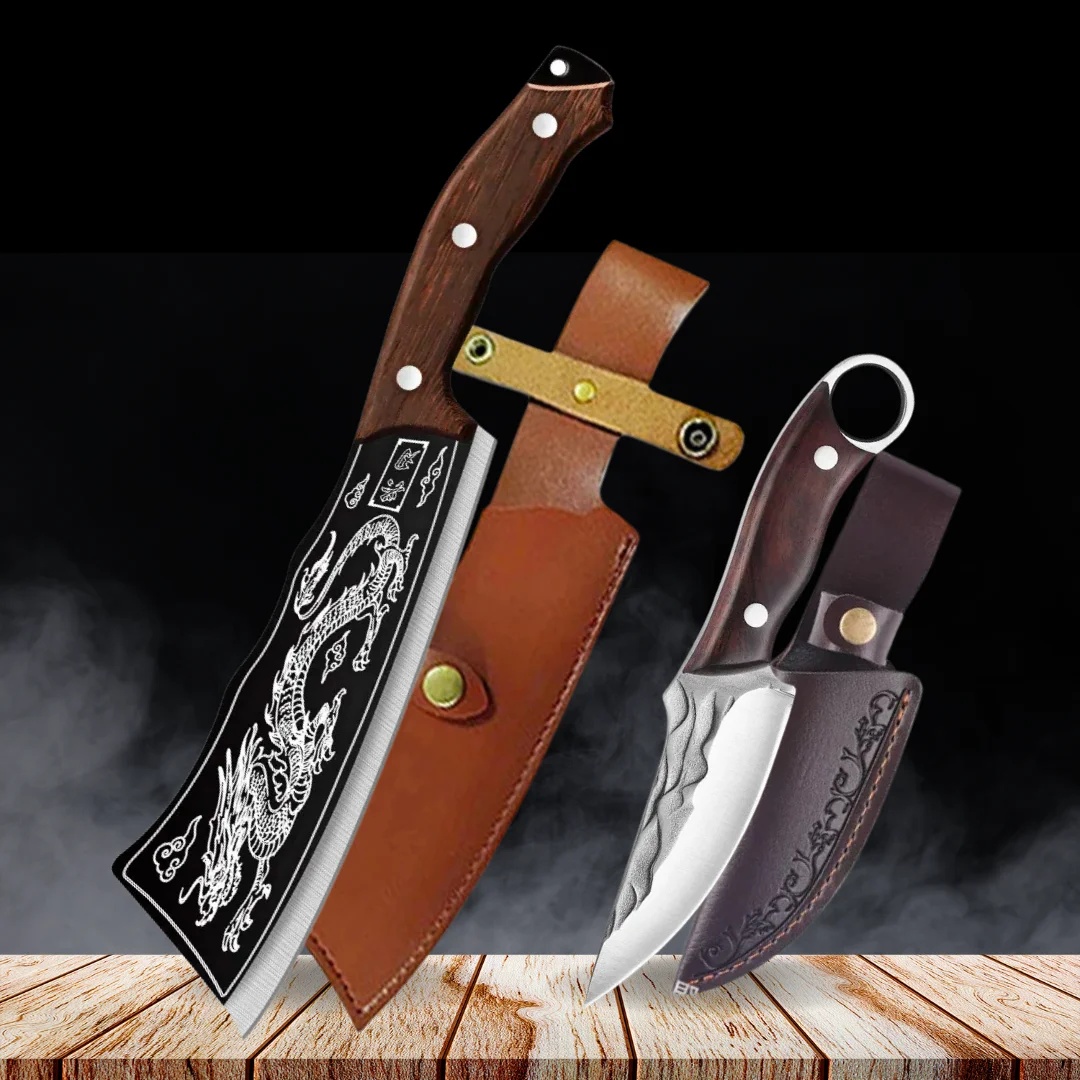
Combo Heroic Arbaro • Faca Drak + Faca Apollo + 2 Bainhas
ESPECIFICAÇÕES APOLLO (MENOR) Comprimento Lâmina: 9,7cm Comprimento Total: 13,8cm Espessura lâmina: 0,28mm Material Punho : Madeira Nobre Material Lâmina: Aço Inox 420C
Brand: Arbaro Brasil
Category: Arts & Entertainment > Hobbies & Creative Arts > Collectibles > Collectible Weapons > Collectible Knives > Fixed Blade Collectible Knives